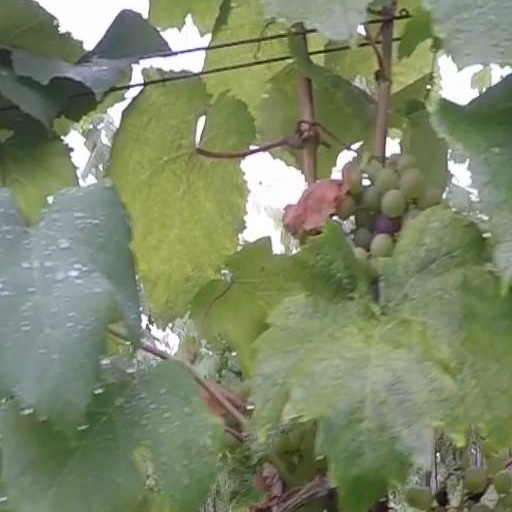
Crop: grape